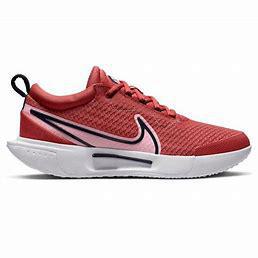
Brand: Nike
Model: Court Zoom Pro